Hirpini

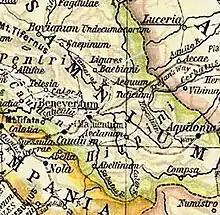
Map of ancient Hirpini's territory at the southeastern corner of Samnium; white lines show the possible tribal boundaries.

The early history of the Hirpini cannot be separated from that of the Samnites in general. Their name does not once occur in history during the long protracted struggle between the Romans and the Samnite confederacy (the Samnite Wars), though their territory was often the theatre of the war, and several of their cities, especially "Maloenton" (Roman "Maleventum", modern Benevento), are repeatedly mentioned as bearing an important part in the military operations of both powers. Hence, the Hirpini at this time must have formed an integral part of the Samnite league, and were included by the Roman annalists (whose language on such points Livy follows with scrupulous fidelity) under the general name of Samnites, without distinguishing between the several tribes of that people. For the same reason we can't fix the exact period when the Romans subjugated them, but it must have been before 268 BC, when the Romans established their colony at Beneventum, a position that likely was the military key to the possession of their country.